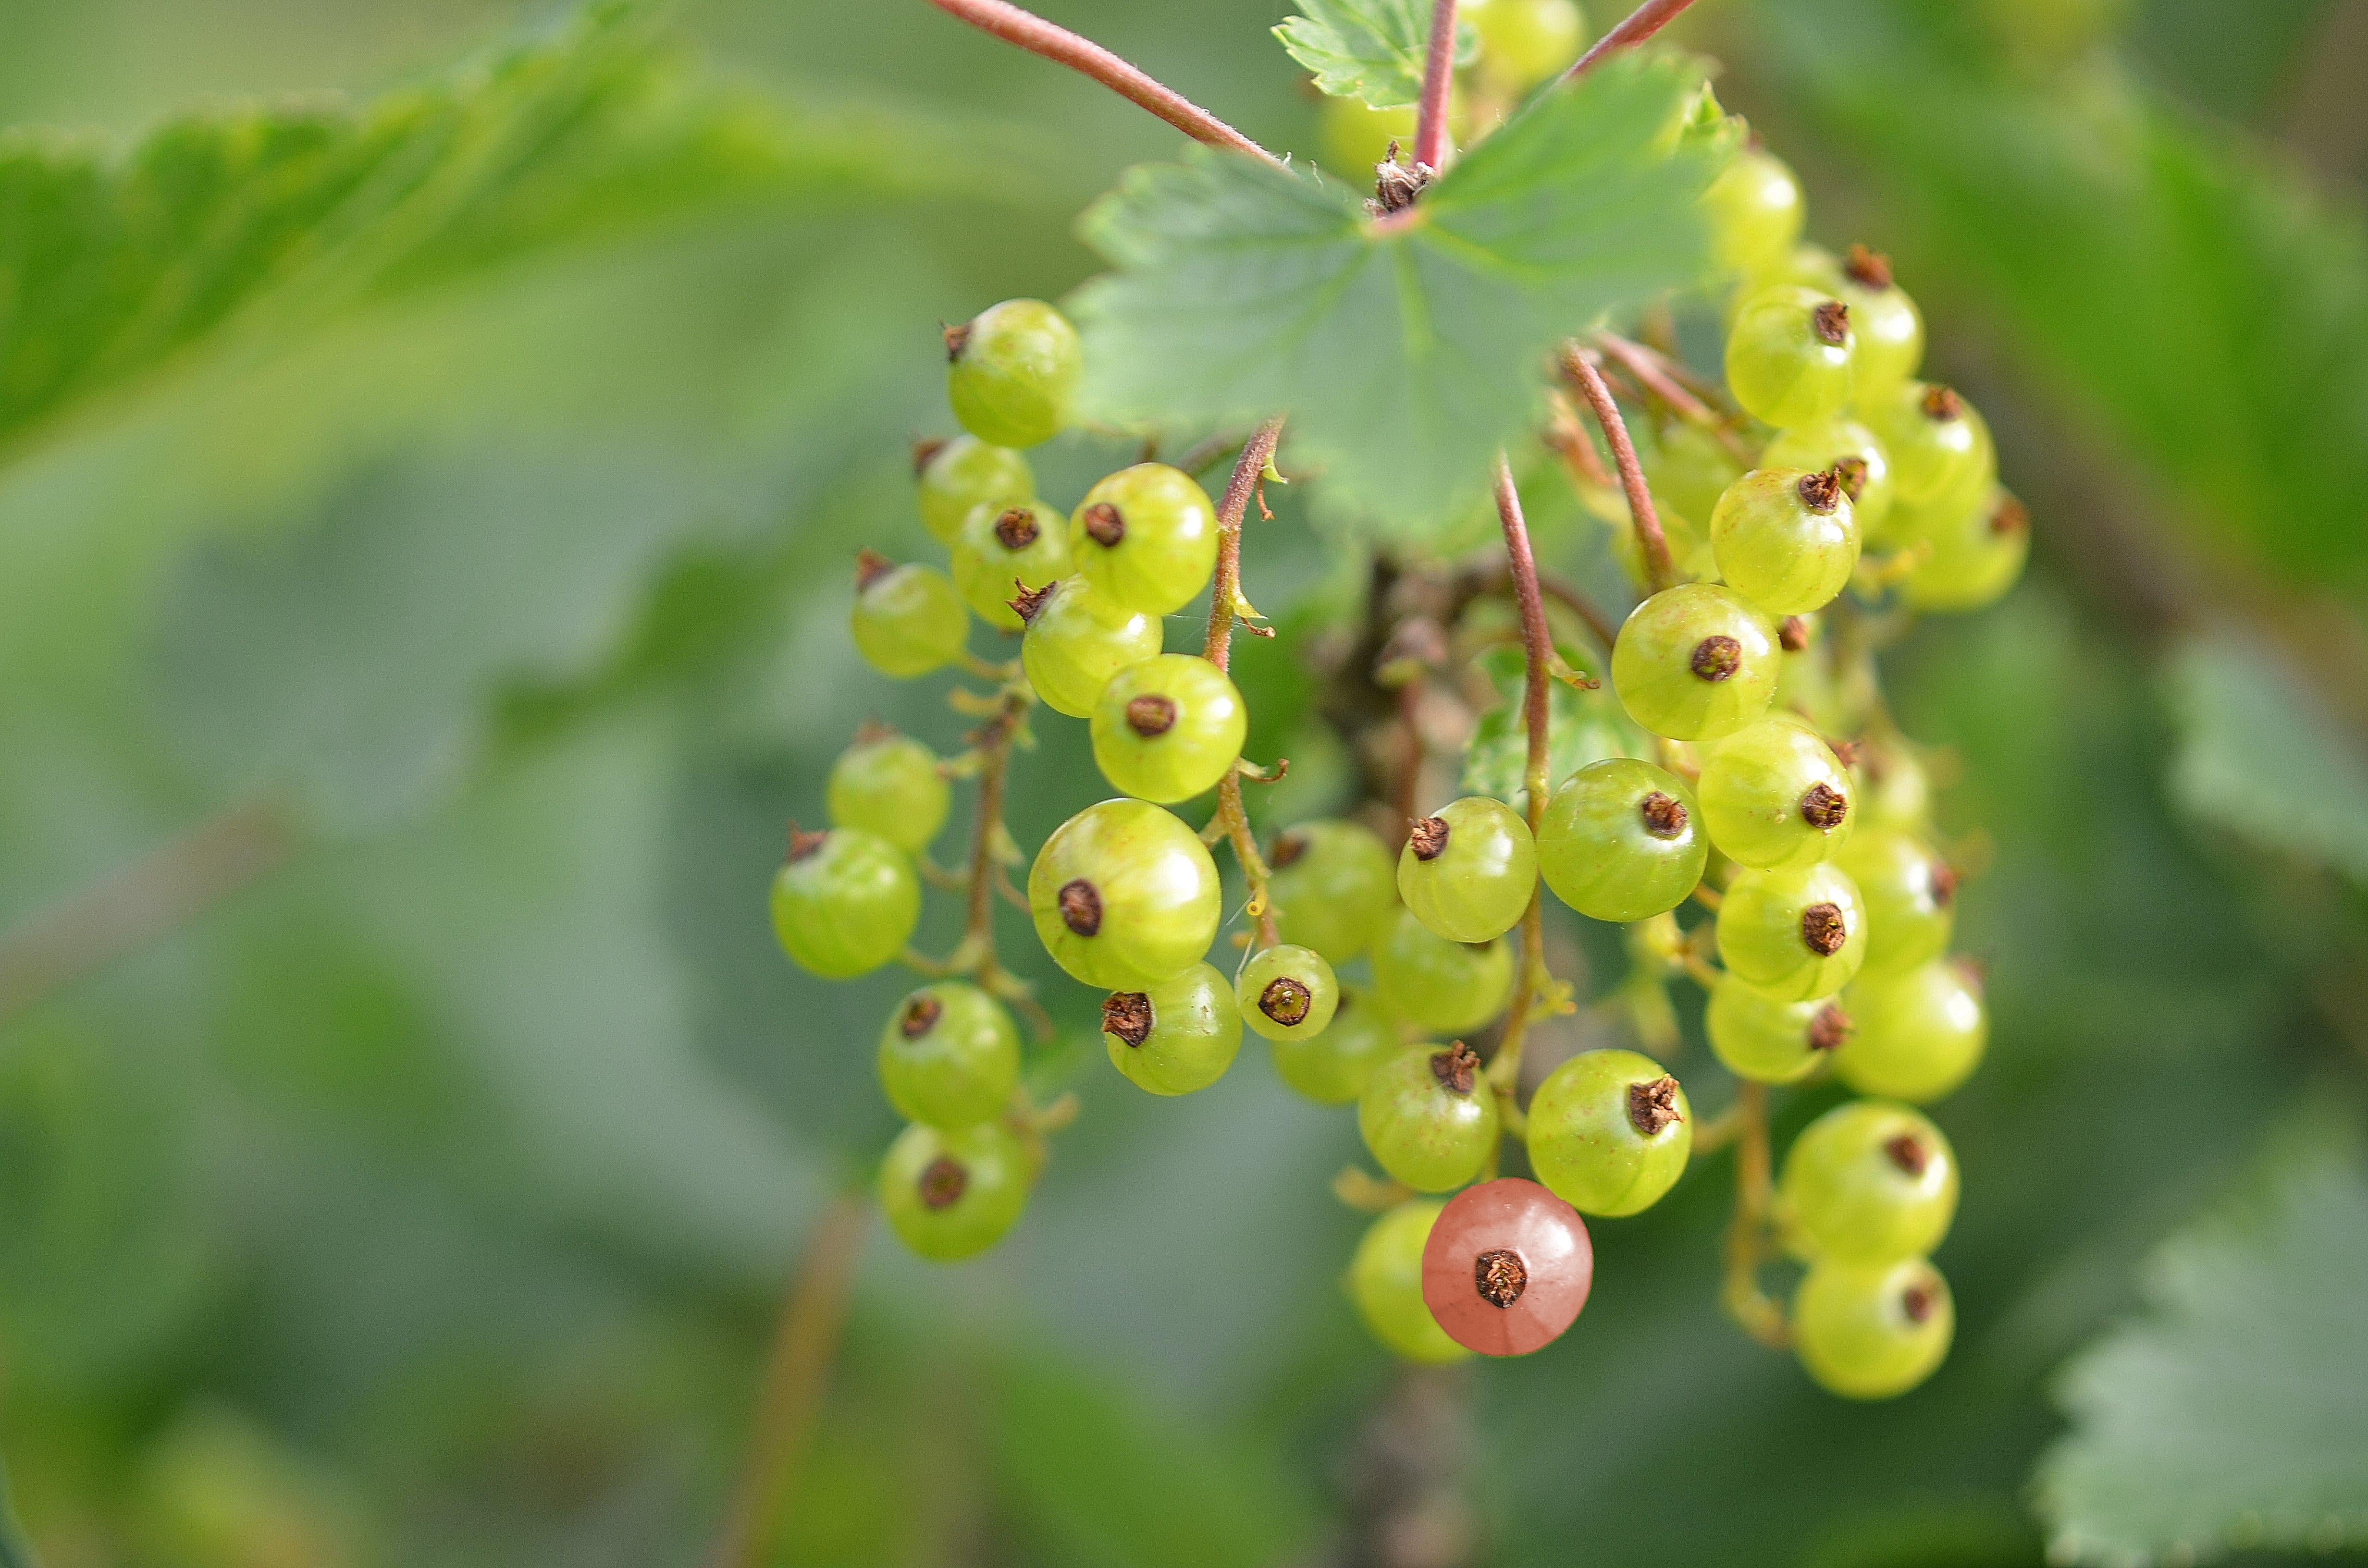
plant, fruit, berry, leaf, flower, bush, food, green, produce, macro, botany, flora, free photos, berries, shrub, soft fruit, immature, macro photography, flowering plant, currant, currants, red currant, garden currant, gooseberry greenhouse, ribes, ribes rubrum, land plant, grossulariaceae, white currant